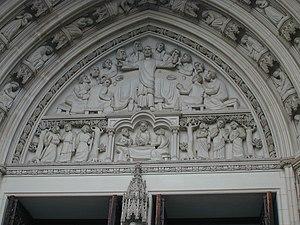
La ville de Washington compte de nombreuses sculptures en plein air. La Smithsonian Institution en compte près de 900 dans son inventaire. En plus des plus célèbres monuments et mémoriaux de la capitale, de nombreuses personnalités reconnues comme des héros nationaux ont été honorées, à titre posthume, une statue les représentant dans un parc ou une place publique. Certains de ces personnages de l'histoire américaine sont représentés plusieurs fois dans la capitale. Abraham Lincoln, par exemple, est représenté par au moins trois sculptures, dont celles au Lincoln Memorial, au Lincoln Park, et à l'ancienne Cour supérieure du district de Columbia. Plusieurs personnalités internationales, telles Mohandas Karamchand Gandhi, ont également été immortalisées par des statues. D'autres figures humaines ne font référence à aucun personnage historique telle par exemple la statue de la Liberté qui ne doit pas être confondue avec la statue de la Liberté à New York, statue allégorique de 19 ½ pieds de haut qui repose au sommet du dôme du Capitole.